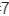
Number: 7